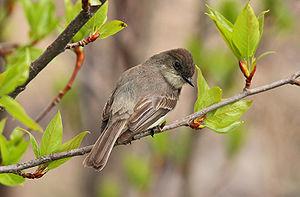
Moucherolle phébi (Sayornis phoebe), Réserve nationale de faune du cap Tourmente, Québec, Canada.
Le Moucherolle phébi est une espèce d'oiseau appartenant à la famille des Tyrannidae.